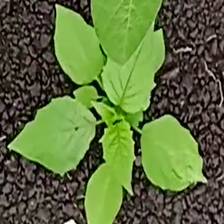
Weed species: Lamber_Quarter_plant(Chenopodium )